Old College, University of Edinburgh

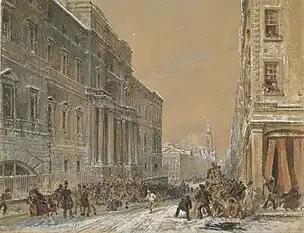
"Snowballing Outside Edinburgh University", by Samuel Bough (1853, watercolour on paper)

The Principal of the University William Robertson warned of dilapidation and overcrowding, a pamphlet of 1768 called unsuccessfully for subscriptions to build new teaching-rooms and houses. South Bridge was routed across the College Gardens, in a December 1784 letter Andrew Dalzell wrote "It is now resolved to build a bridge across the Cowgate, passing between the College and the Infirmary. It is thought that when the "posteriors" of the College are exposed, people will be shamed into building a new College." Soon after this, James Gregory wrote an influential letter to Dundas, which was more successful in raising subscriptions.